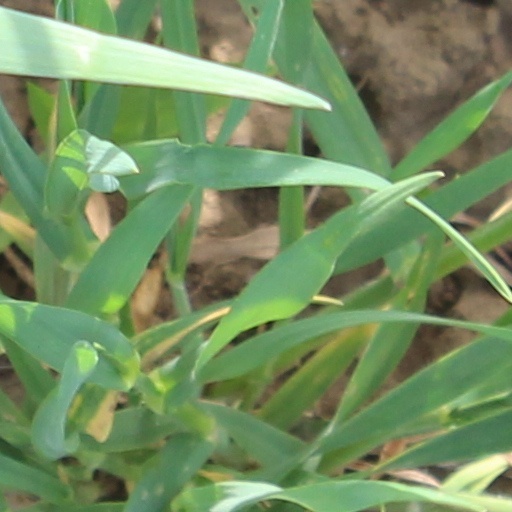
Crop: wheat